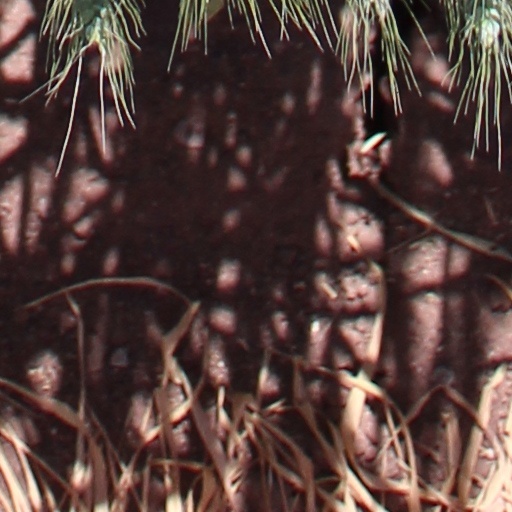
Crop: wheat